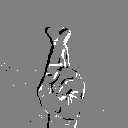
ASL letter: r